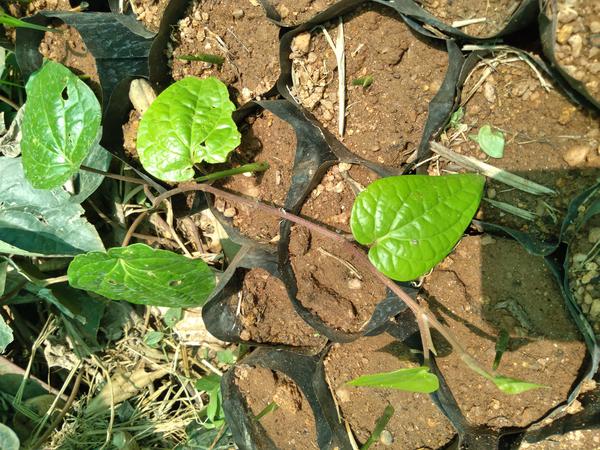
Plant: Betel